L'Arpeggiata

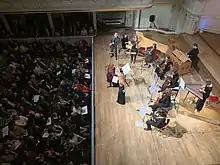
L'Arpeggiata in a concert in Paris - 12 November 2019

L'Arpeggiata is a European early music group led by Christina Pluhar, and founded by her in 2000. The group has presented both traditional early music and also several collaged and themed performances and recordings.